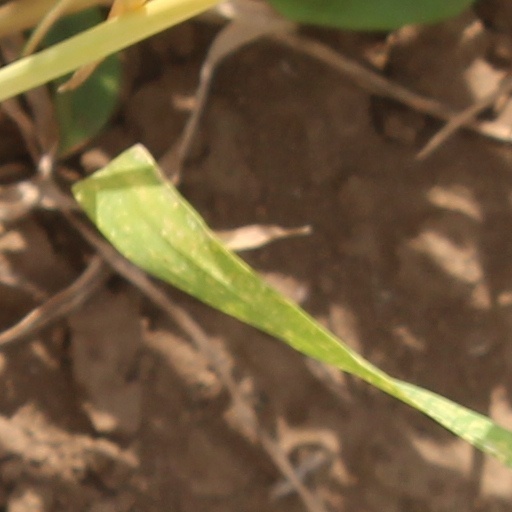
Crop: wheat